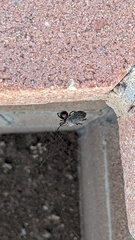
Species: Lactrodectus_hesperus